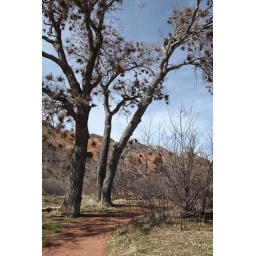
hike in red rocks